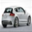
Label: automobile